Wrexham

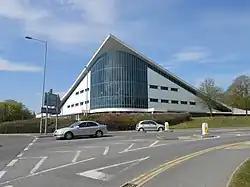
Wrexham Swimming Baths

The Wrexham built up area as defined by the Office for National Statistics (ONS) for the 2021 census had a population of 44,785.